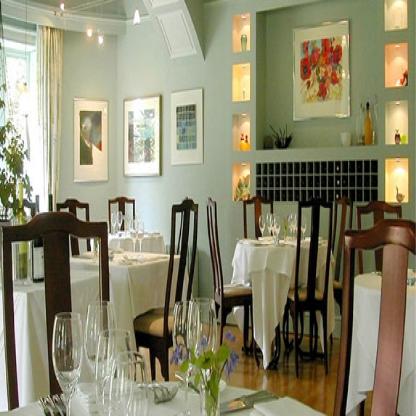
Scene: Indoor